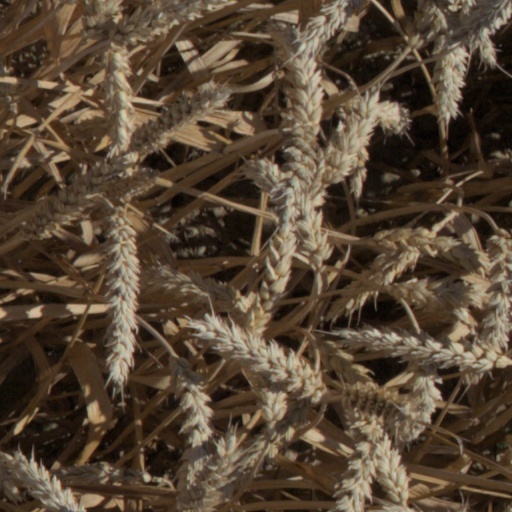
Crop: wheat